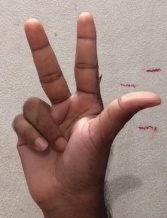
ASL sign: 3